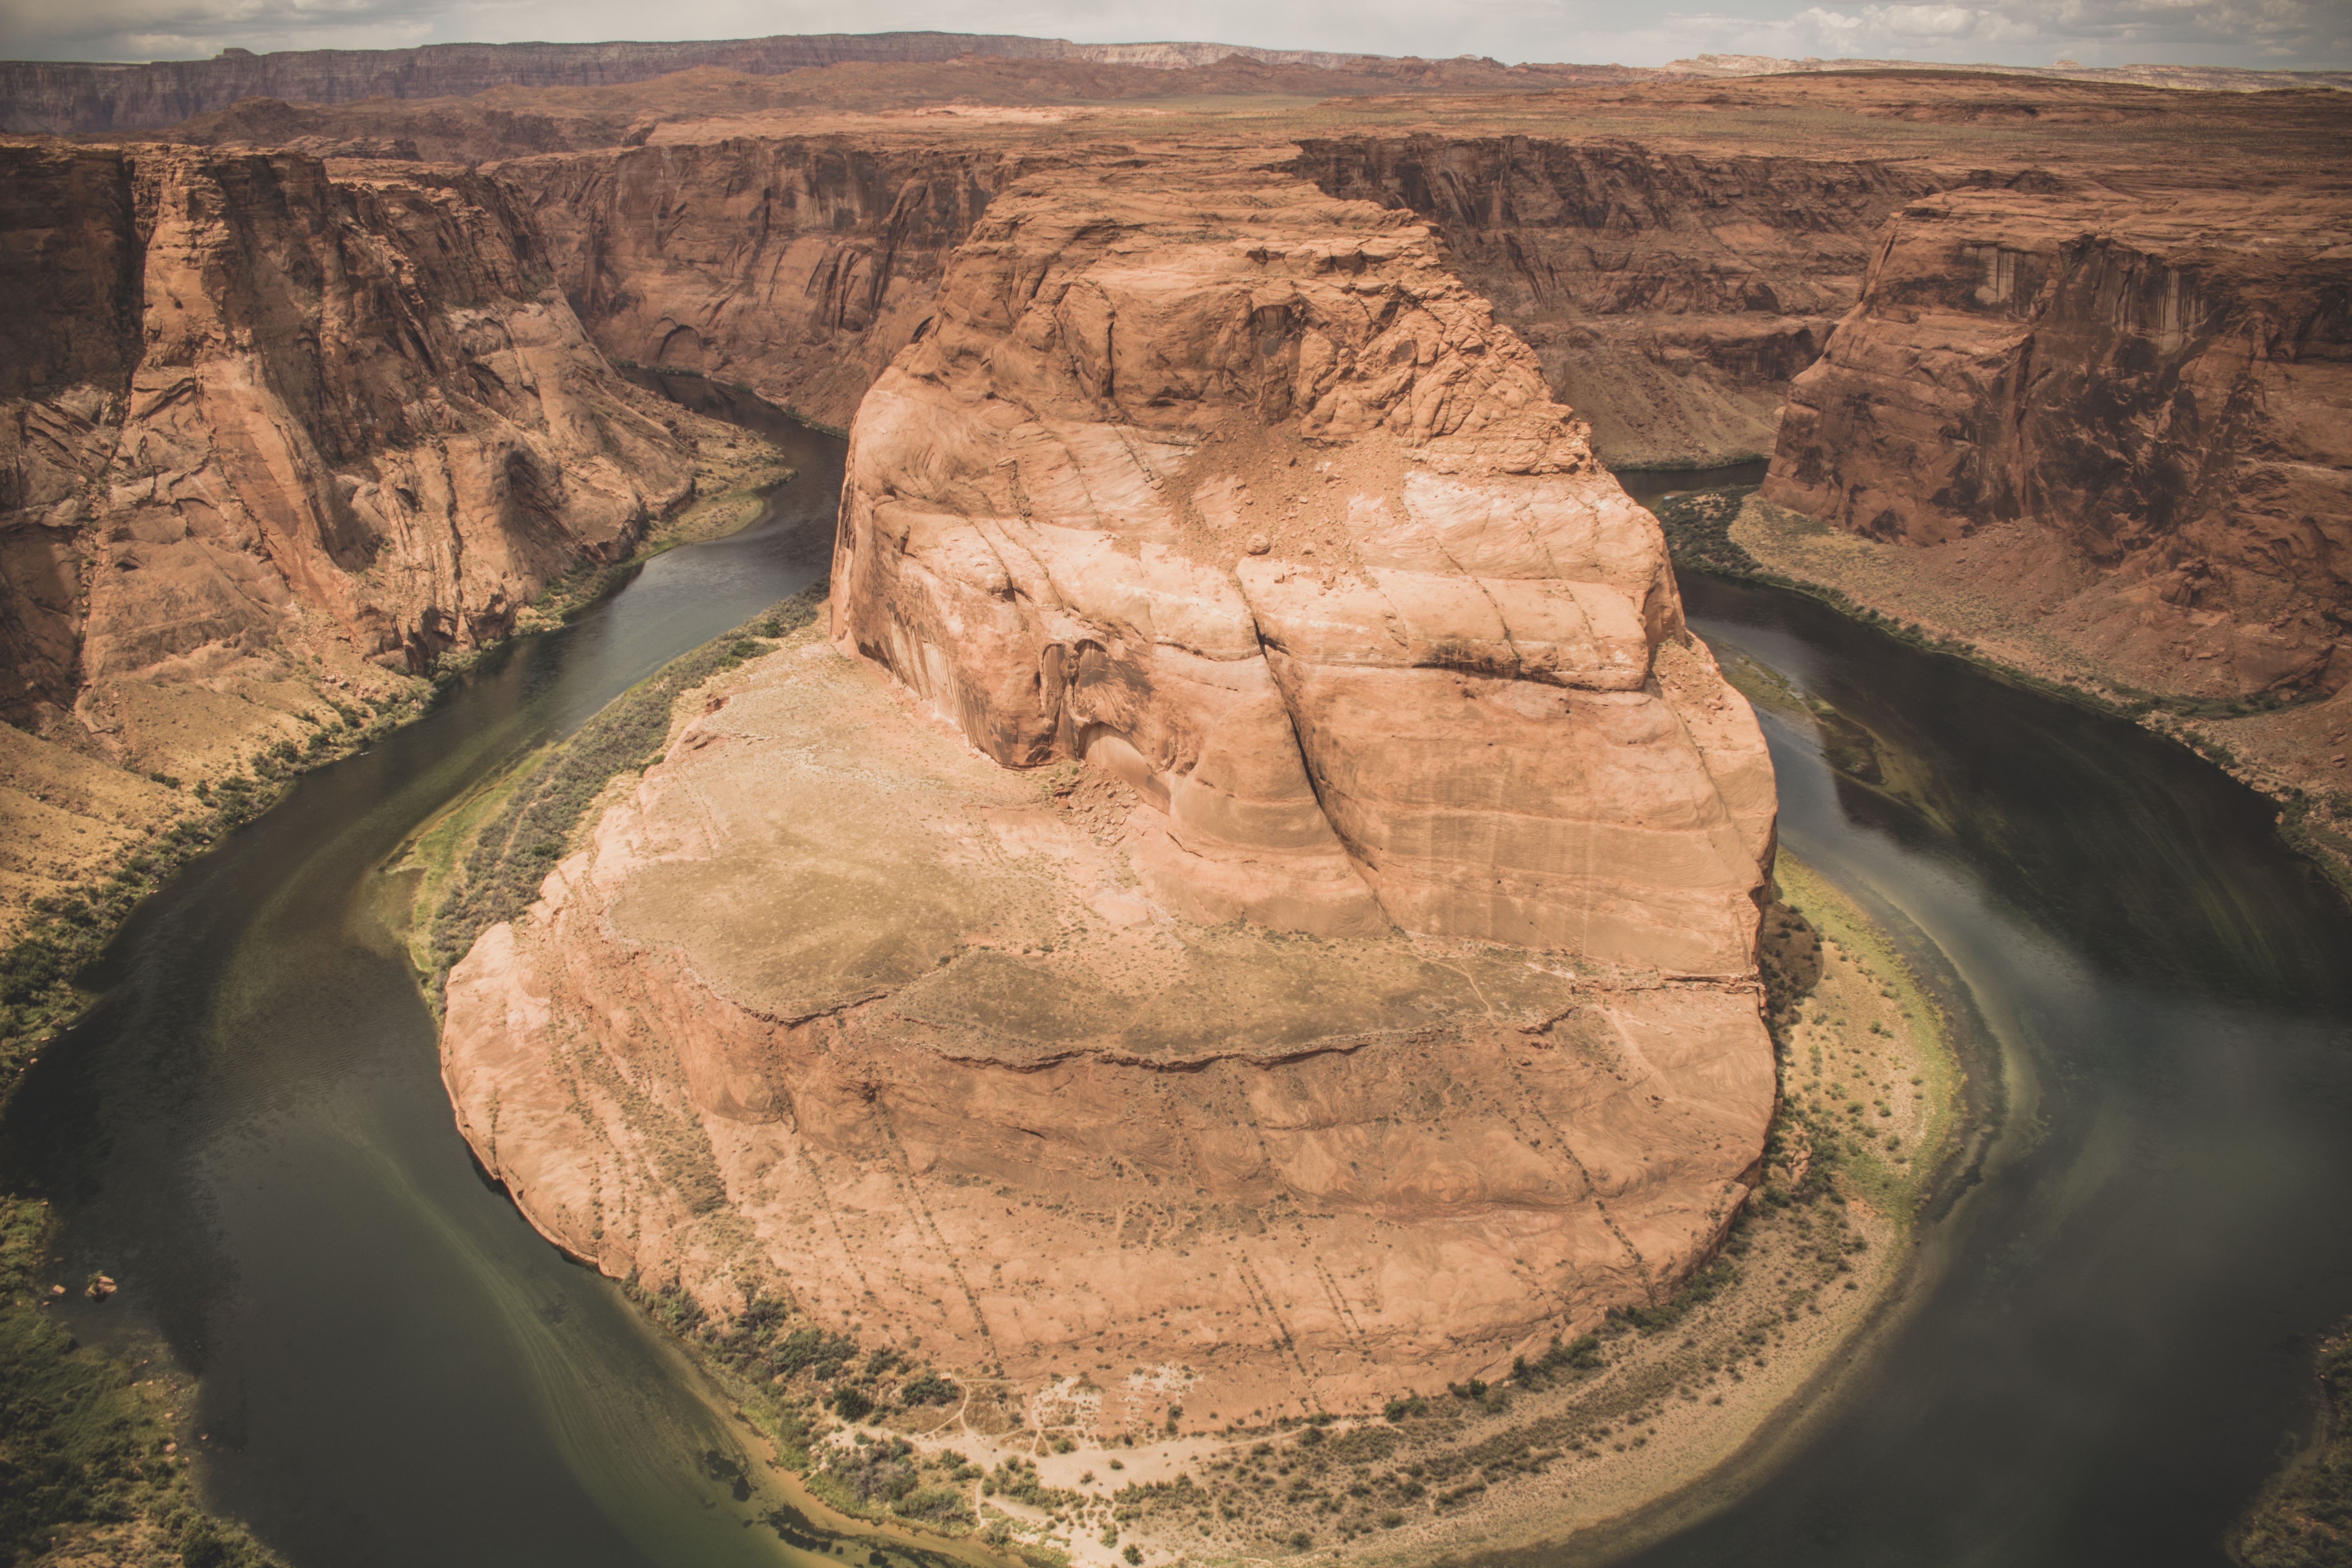
rock, formation, cliff, arch, soil, canyon, terrain, geology, badlands, wadi, landform, ancient history, geographical feature